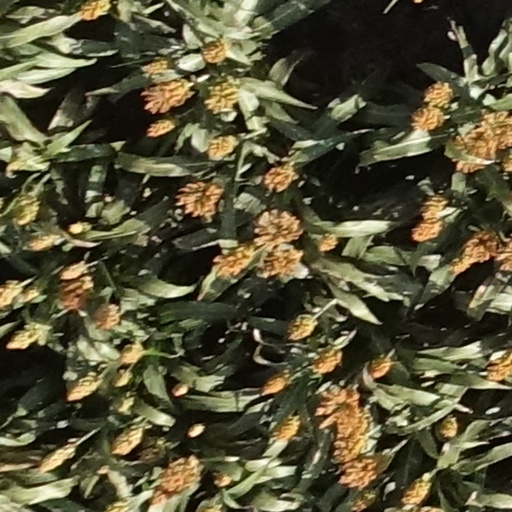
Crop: sorghum